Liz Collins

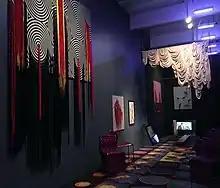
Installation view of Liz Collins' "Cave of Secrets" in the exhibit "Trigger: Gender as a Tool and a Weapon" at the New Museum, 2017

Other artwork by Liz Collins incorporates recycled textiles from previous art pieces, abstract designs, and structural components like poles and fences. These pieces typically entertain a diverse color palette and explore themes such as human interconnectedness and cosmic energy. Her work exists on a plane of varying sizes, from intimate, fibrous wall hangings to life-size installations that transport the audience to a temporary alternative universe. Collins emphasizes interactive multi-media art that embodies various textures, scents, and colors in the materials to help make the audience's experiences multi-sensory.